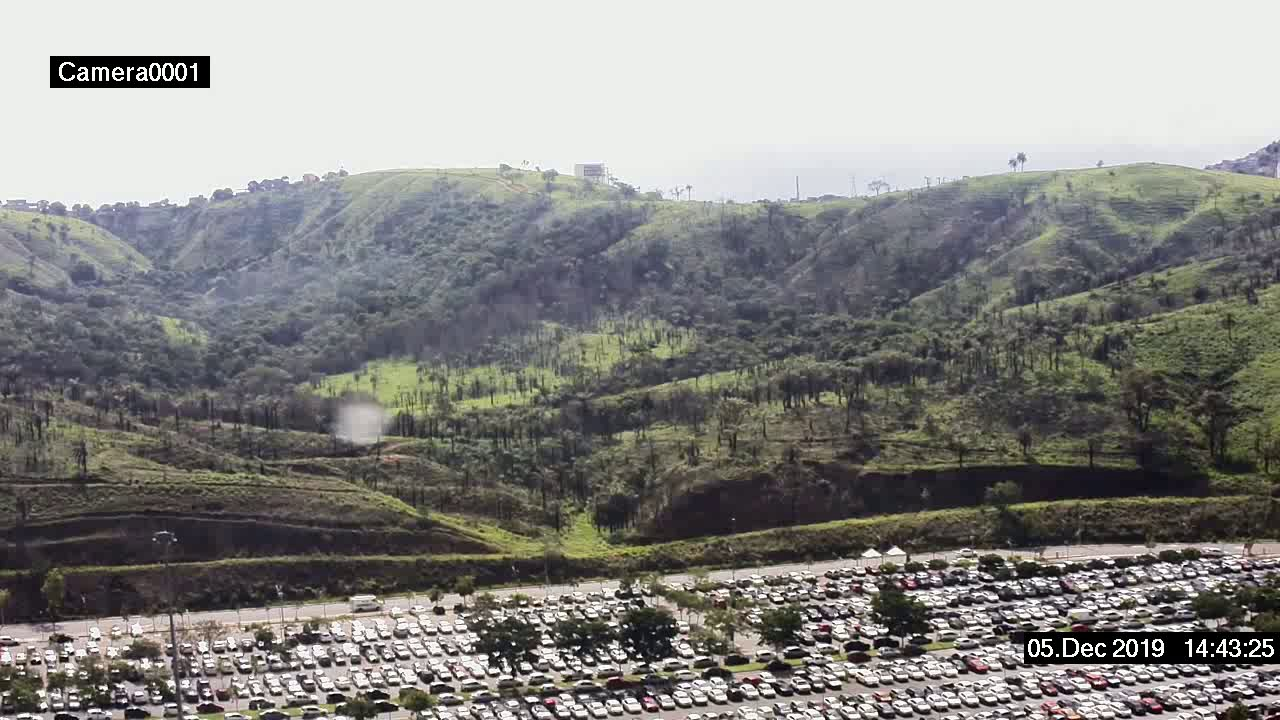
Fire: no
Smoke: no